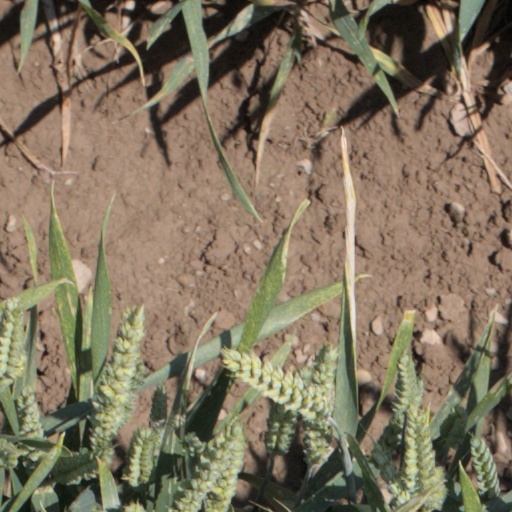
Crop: wheat